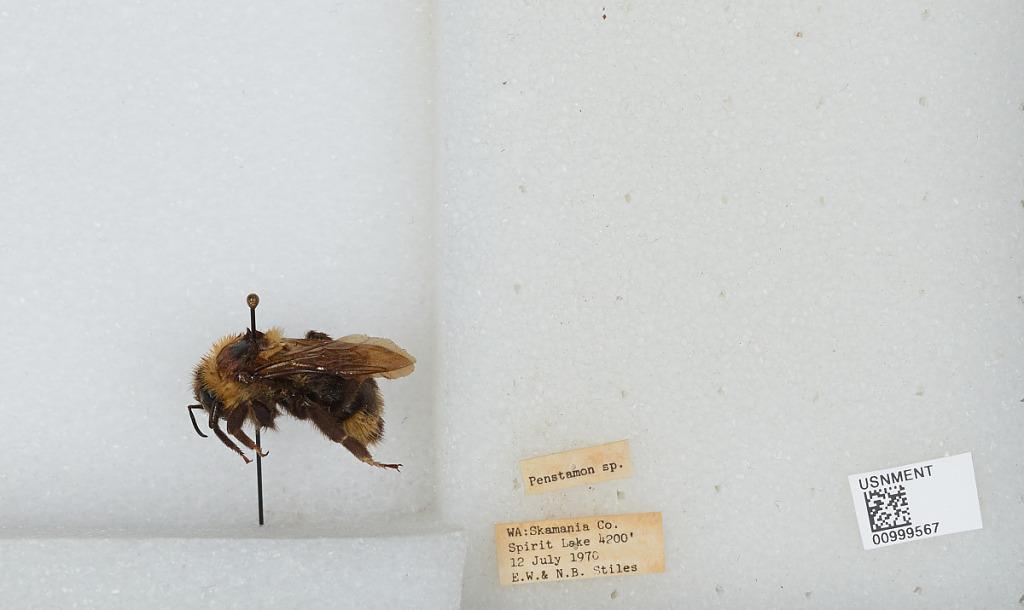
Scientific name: Bombus (Psithyrus) suckleyi Greene
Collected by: E. Stiles & N. Stiles
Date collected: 1970-7-12
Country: United States
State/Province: Washington
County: Skamania
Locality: Spirit Lake
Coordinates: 46.2731, -122.135